Christy Mack

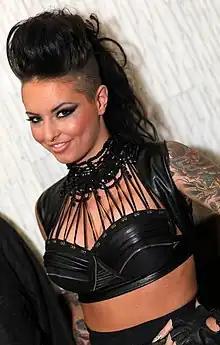
Mack at the 2013 AVN Expo, in Las Vegas

Christy Mack (born ) is an American model and former pornographic actress.